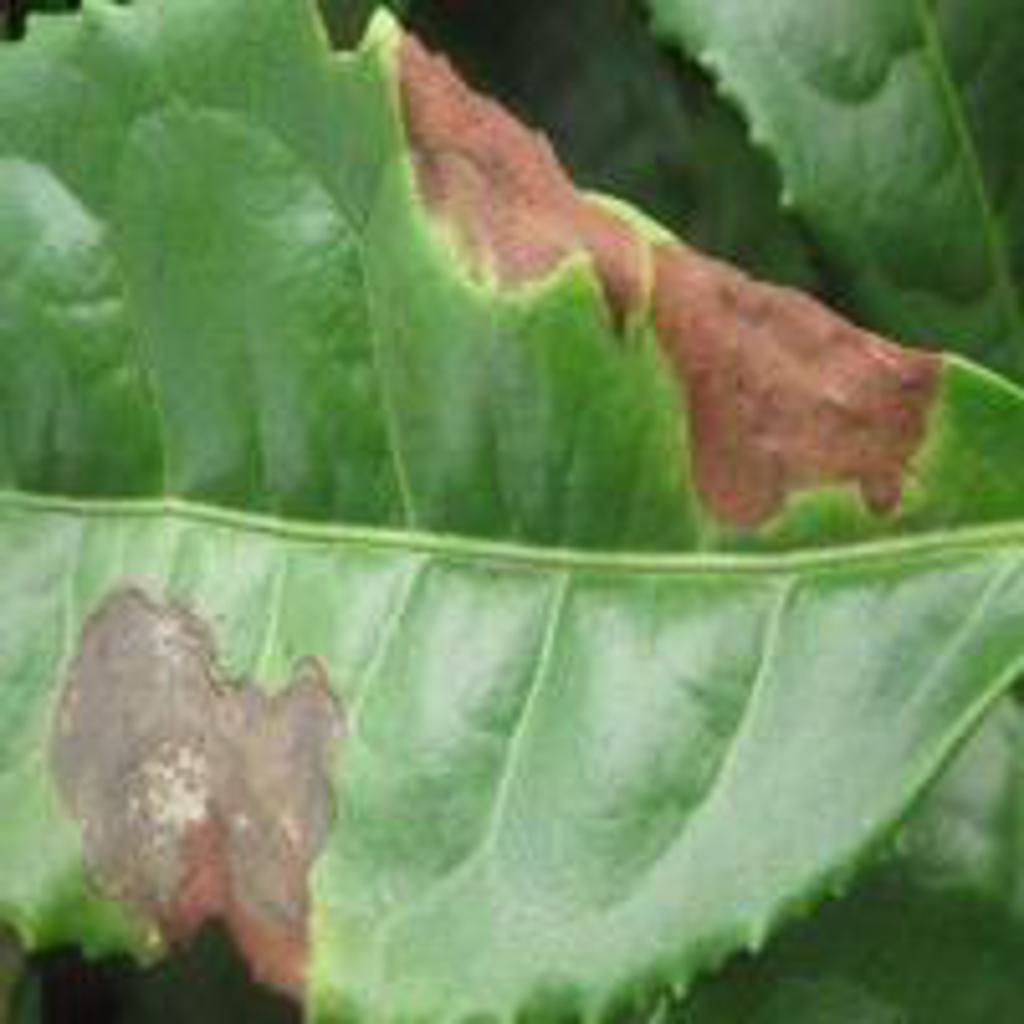
Label: Tea red leaf spot